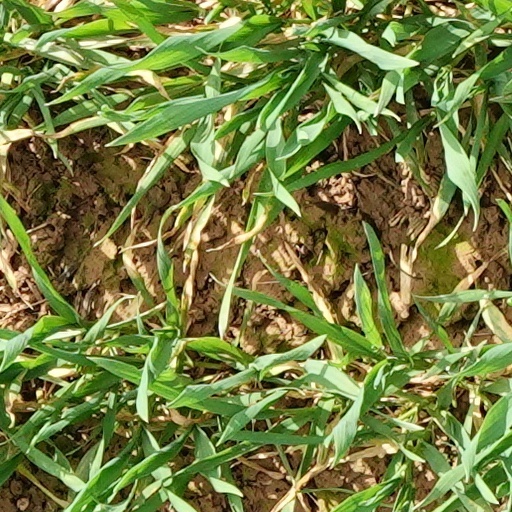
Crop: wheat